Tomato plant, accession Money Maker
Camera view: bottom (45 deg); turntable rotation: 60 degrees
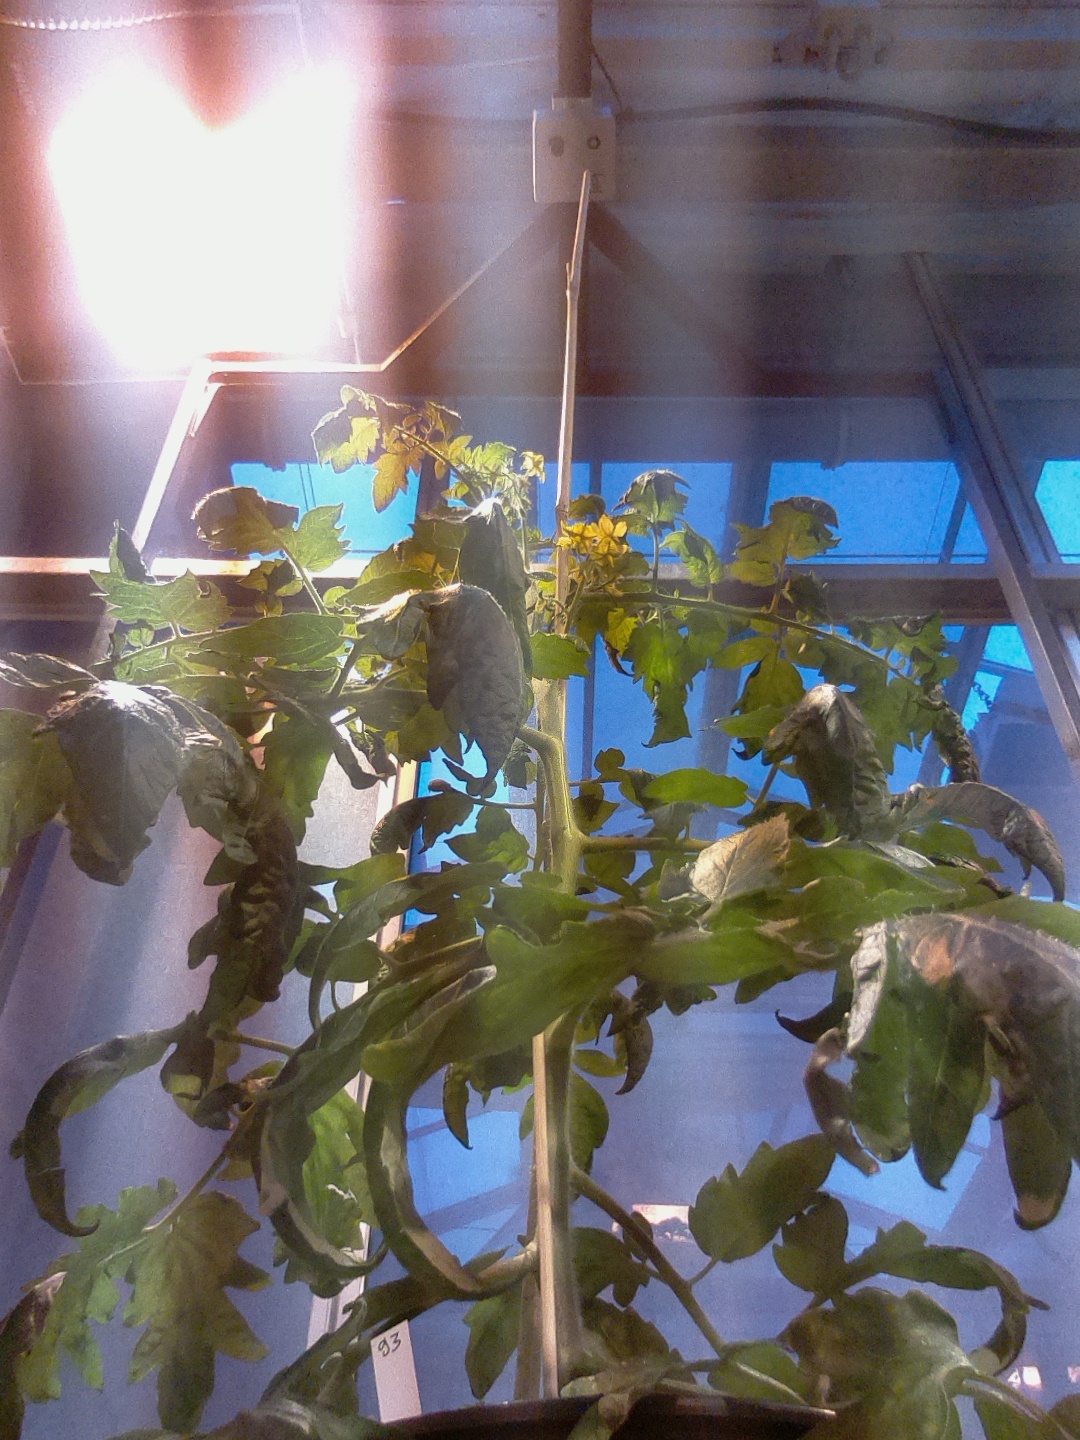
BBCH growth stage 66: Full flowering, 60%-70% of flowers open, more petals falling